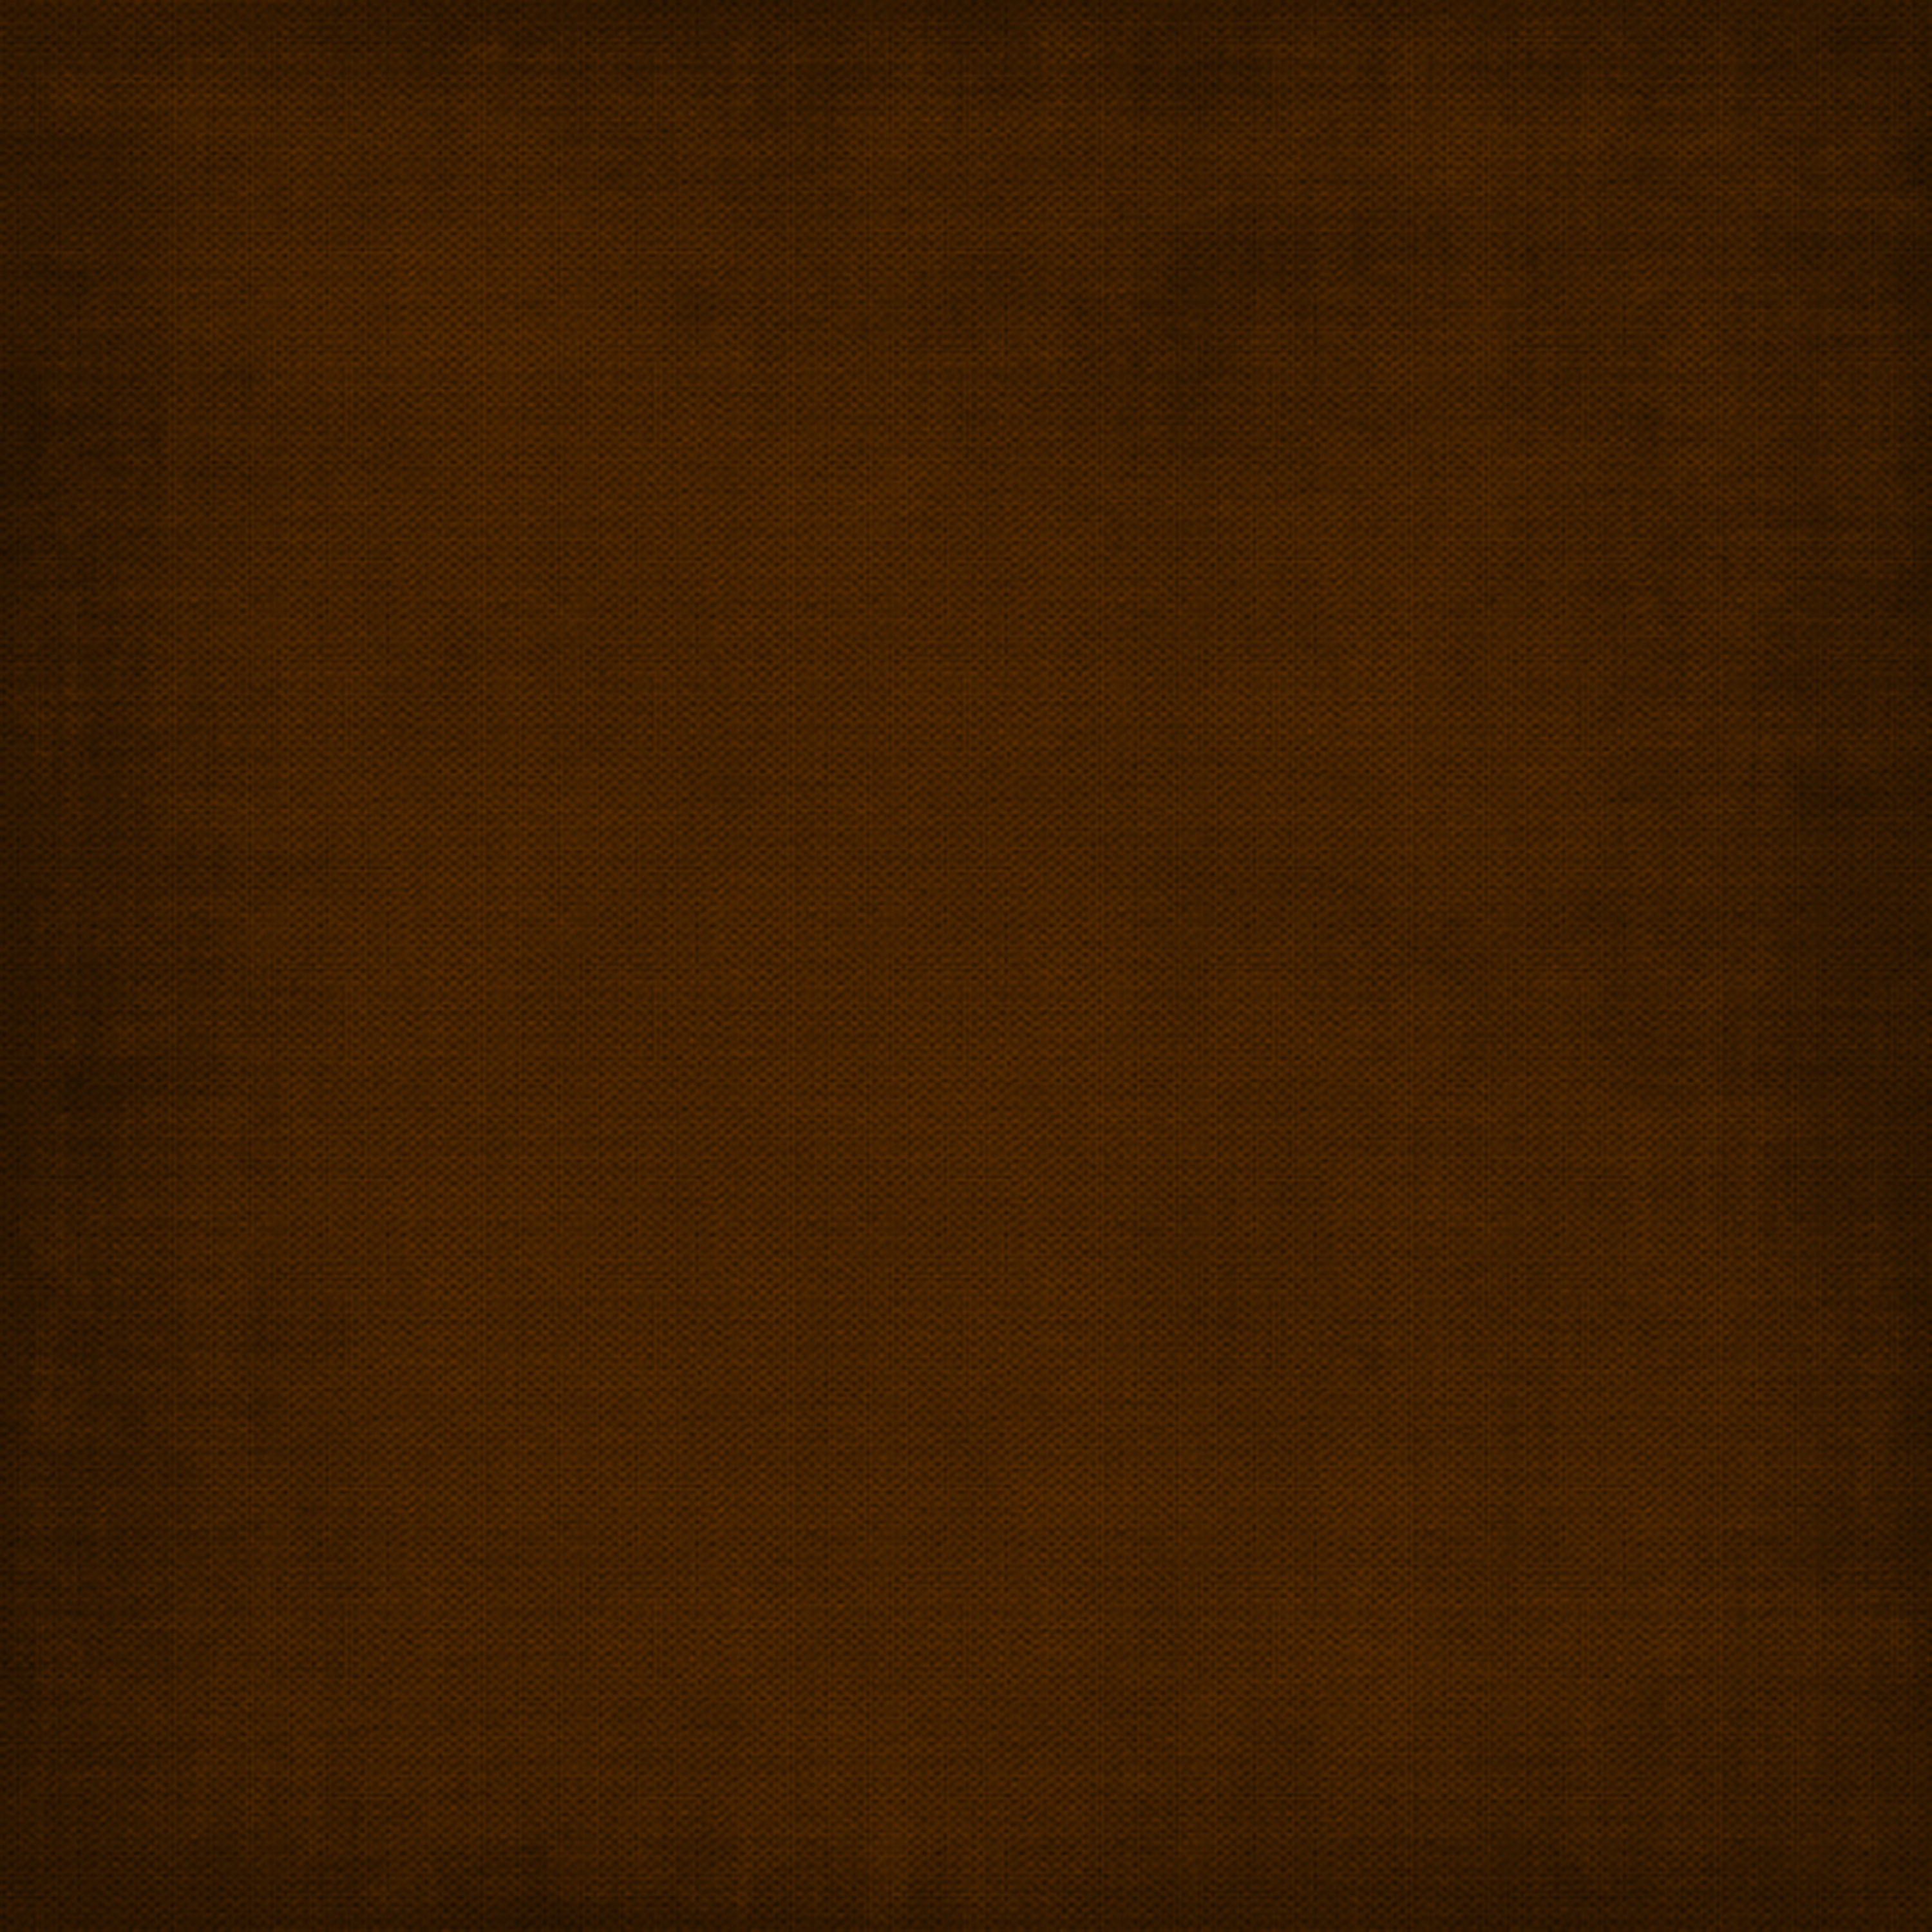
abstract, structure, wood, texture, floor, pattern, line, red, color, brown, circle, textile, background, design, text, shape, backgrounds, flooring, free image, dark brown